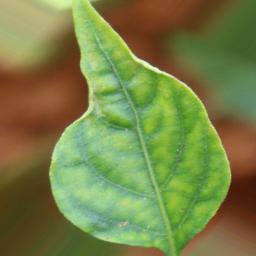
Label: nutritional